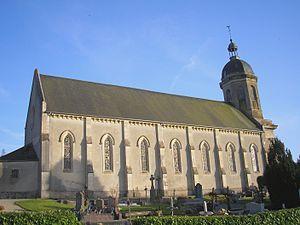
Pont-d'Ouilly (Normandie, France). L'église Saint-Jean-Baptiste d'Ouilly.
Pont-d'Ouilly est une commune française, située dans le département du Calvados en région Normandie, peuplée de 999 habitants.